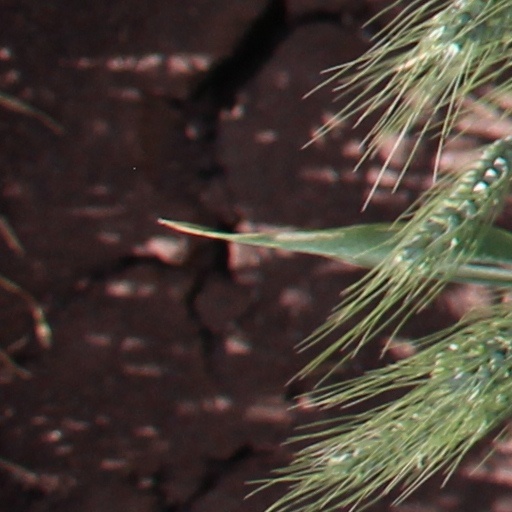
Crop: wheat